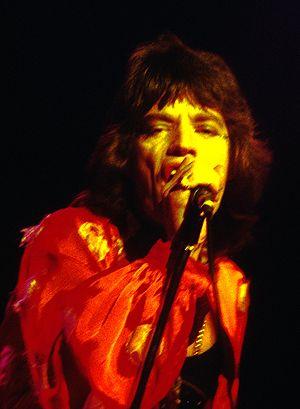
Baby, You're a Rich Man est une chanson des Beatles. Préparée dans la foulée immédiate des sessions de l'album Sgt. Pepper's Lonely Hearts Club Band, elle est issue d'un collage de deux ébauches : les couplets composés par John Lennon, jumelés à un refrain signé Paul McCartney. Enregistrée le 11 mai 1967 aux studios Olympic de Londres, elle est la toute première chanson complètement réalisée par le groupe hors des studios EMI d'Abbey Road.
Sir Michael Philip Jagger dit Mick Jagger, né le 26 juillet 1943 à Dartford, est un musicien, auteur-compositeur et chanteur britannique, cofondateur en 1962, avec Keith Richards, Brian Jones et Ian Stewart du groupe de rock britannique The Rolling Stones. Avec Keith Richards, au sein d'un partenariat qu'ils ont baptisé The Glimmer Twins, il est l'auteur-compositeur de la plupart des titres du répertoire original du groupe. Outre le chant, il lui arrive de jouer de l'harmonica et de la guitare au sein des Rolling Stones. Il est également acteur à l'occasion.